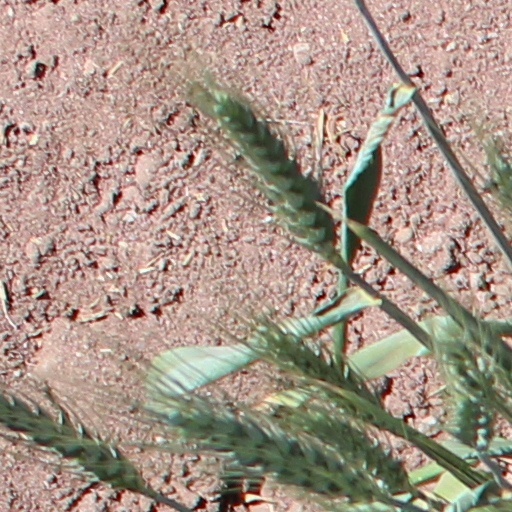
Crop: wheat